Eassie Stone

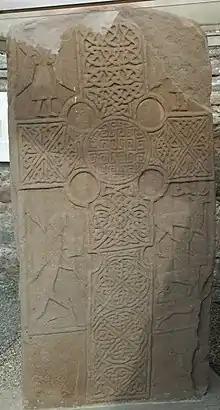
Sculpted cross on the front of the stone

The Eassie Stone is a Class II Pictish stone of about the mid 8th century AD in the village of Eassie, Angus, Scotland. The stone was found in Eassie burn in the late 18th century and now resides in a purpose-built perspex building in the ruined Eassie church.